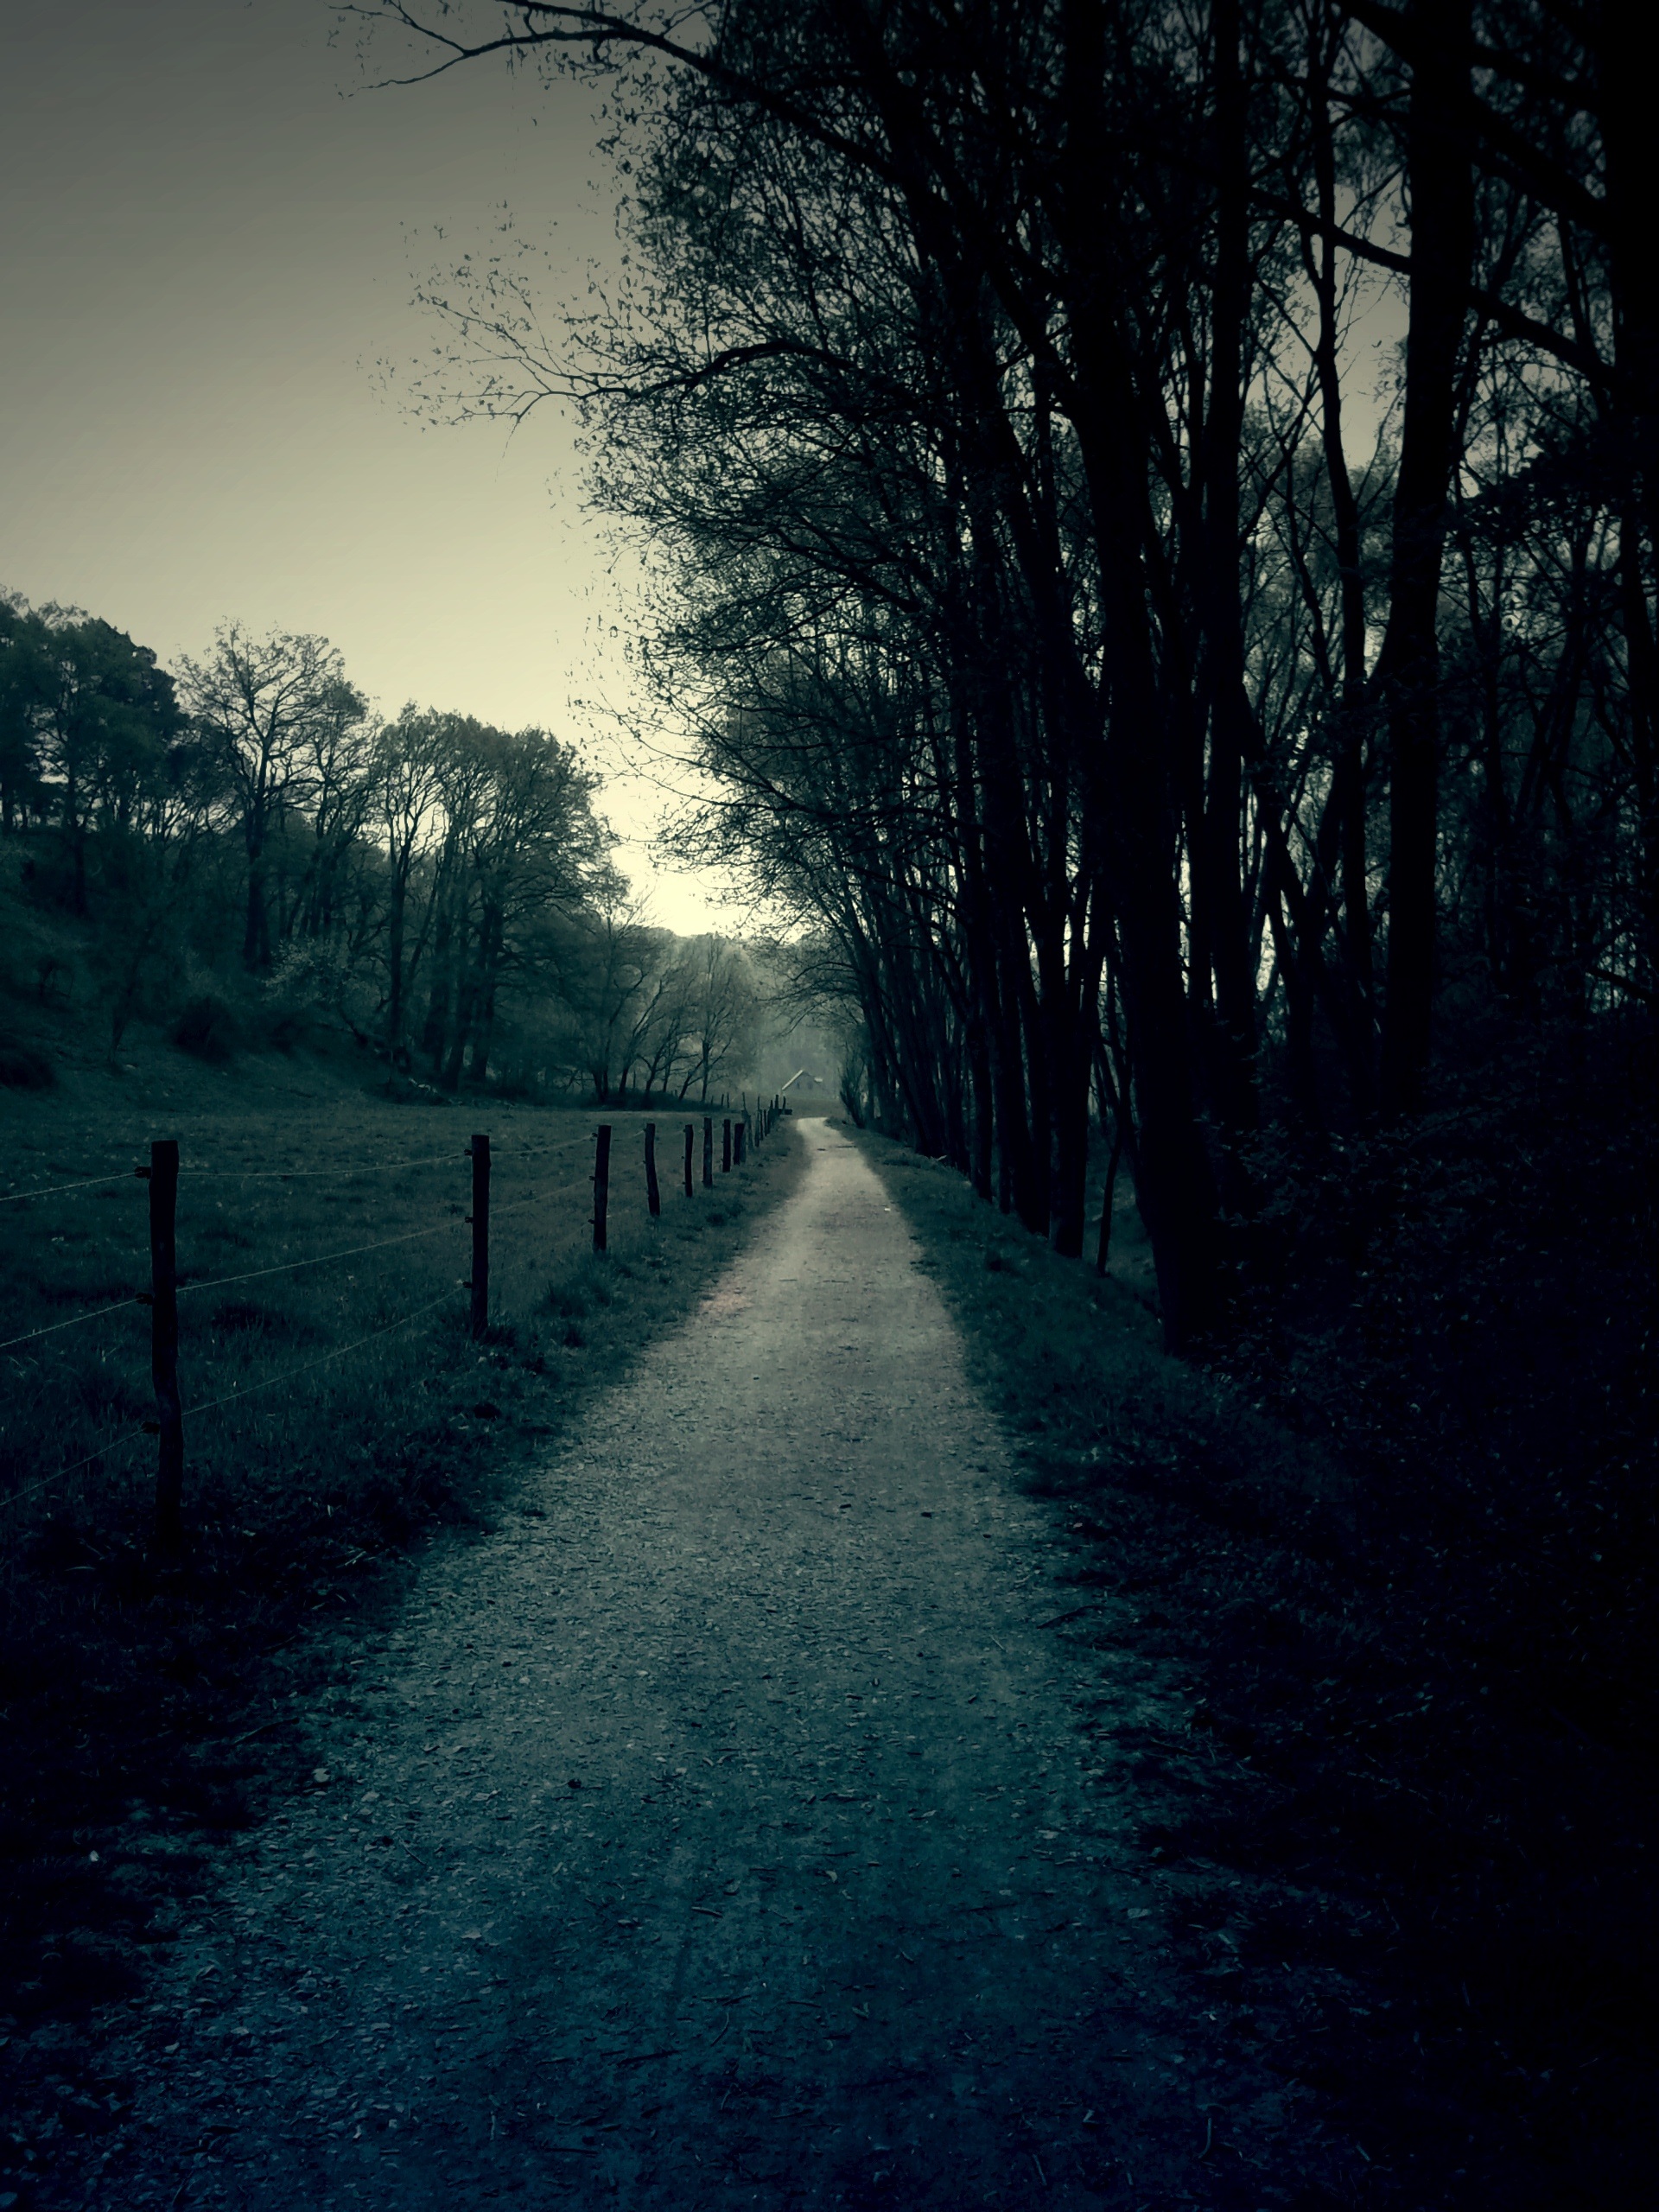
landscape, tree, nature, forest, branch, snow, winter, light, plant, fog, sunrise, sunset, mist, night, sunlight, morning, dawn, atmosphere, dusk, evening, weather, darkness, season, moonlight, gloomy, habitat, away, back light, threatening, atmospheric phenomenon, woody plant